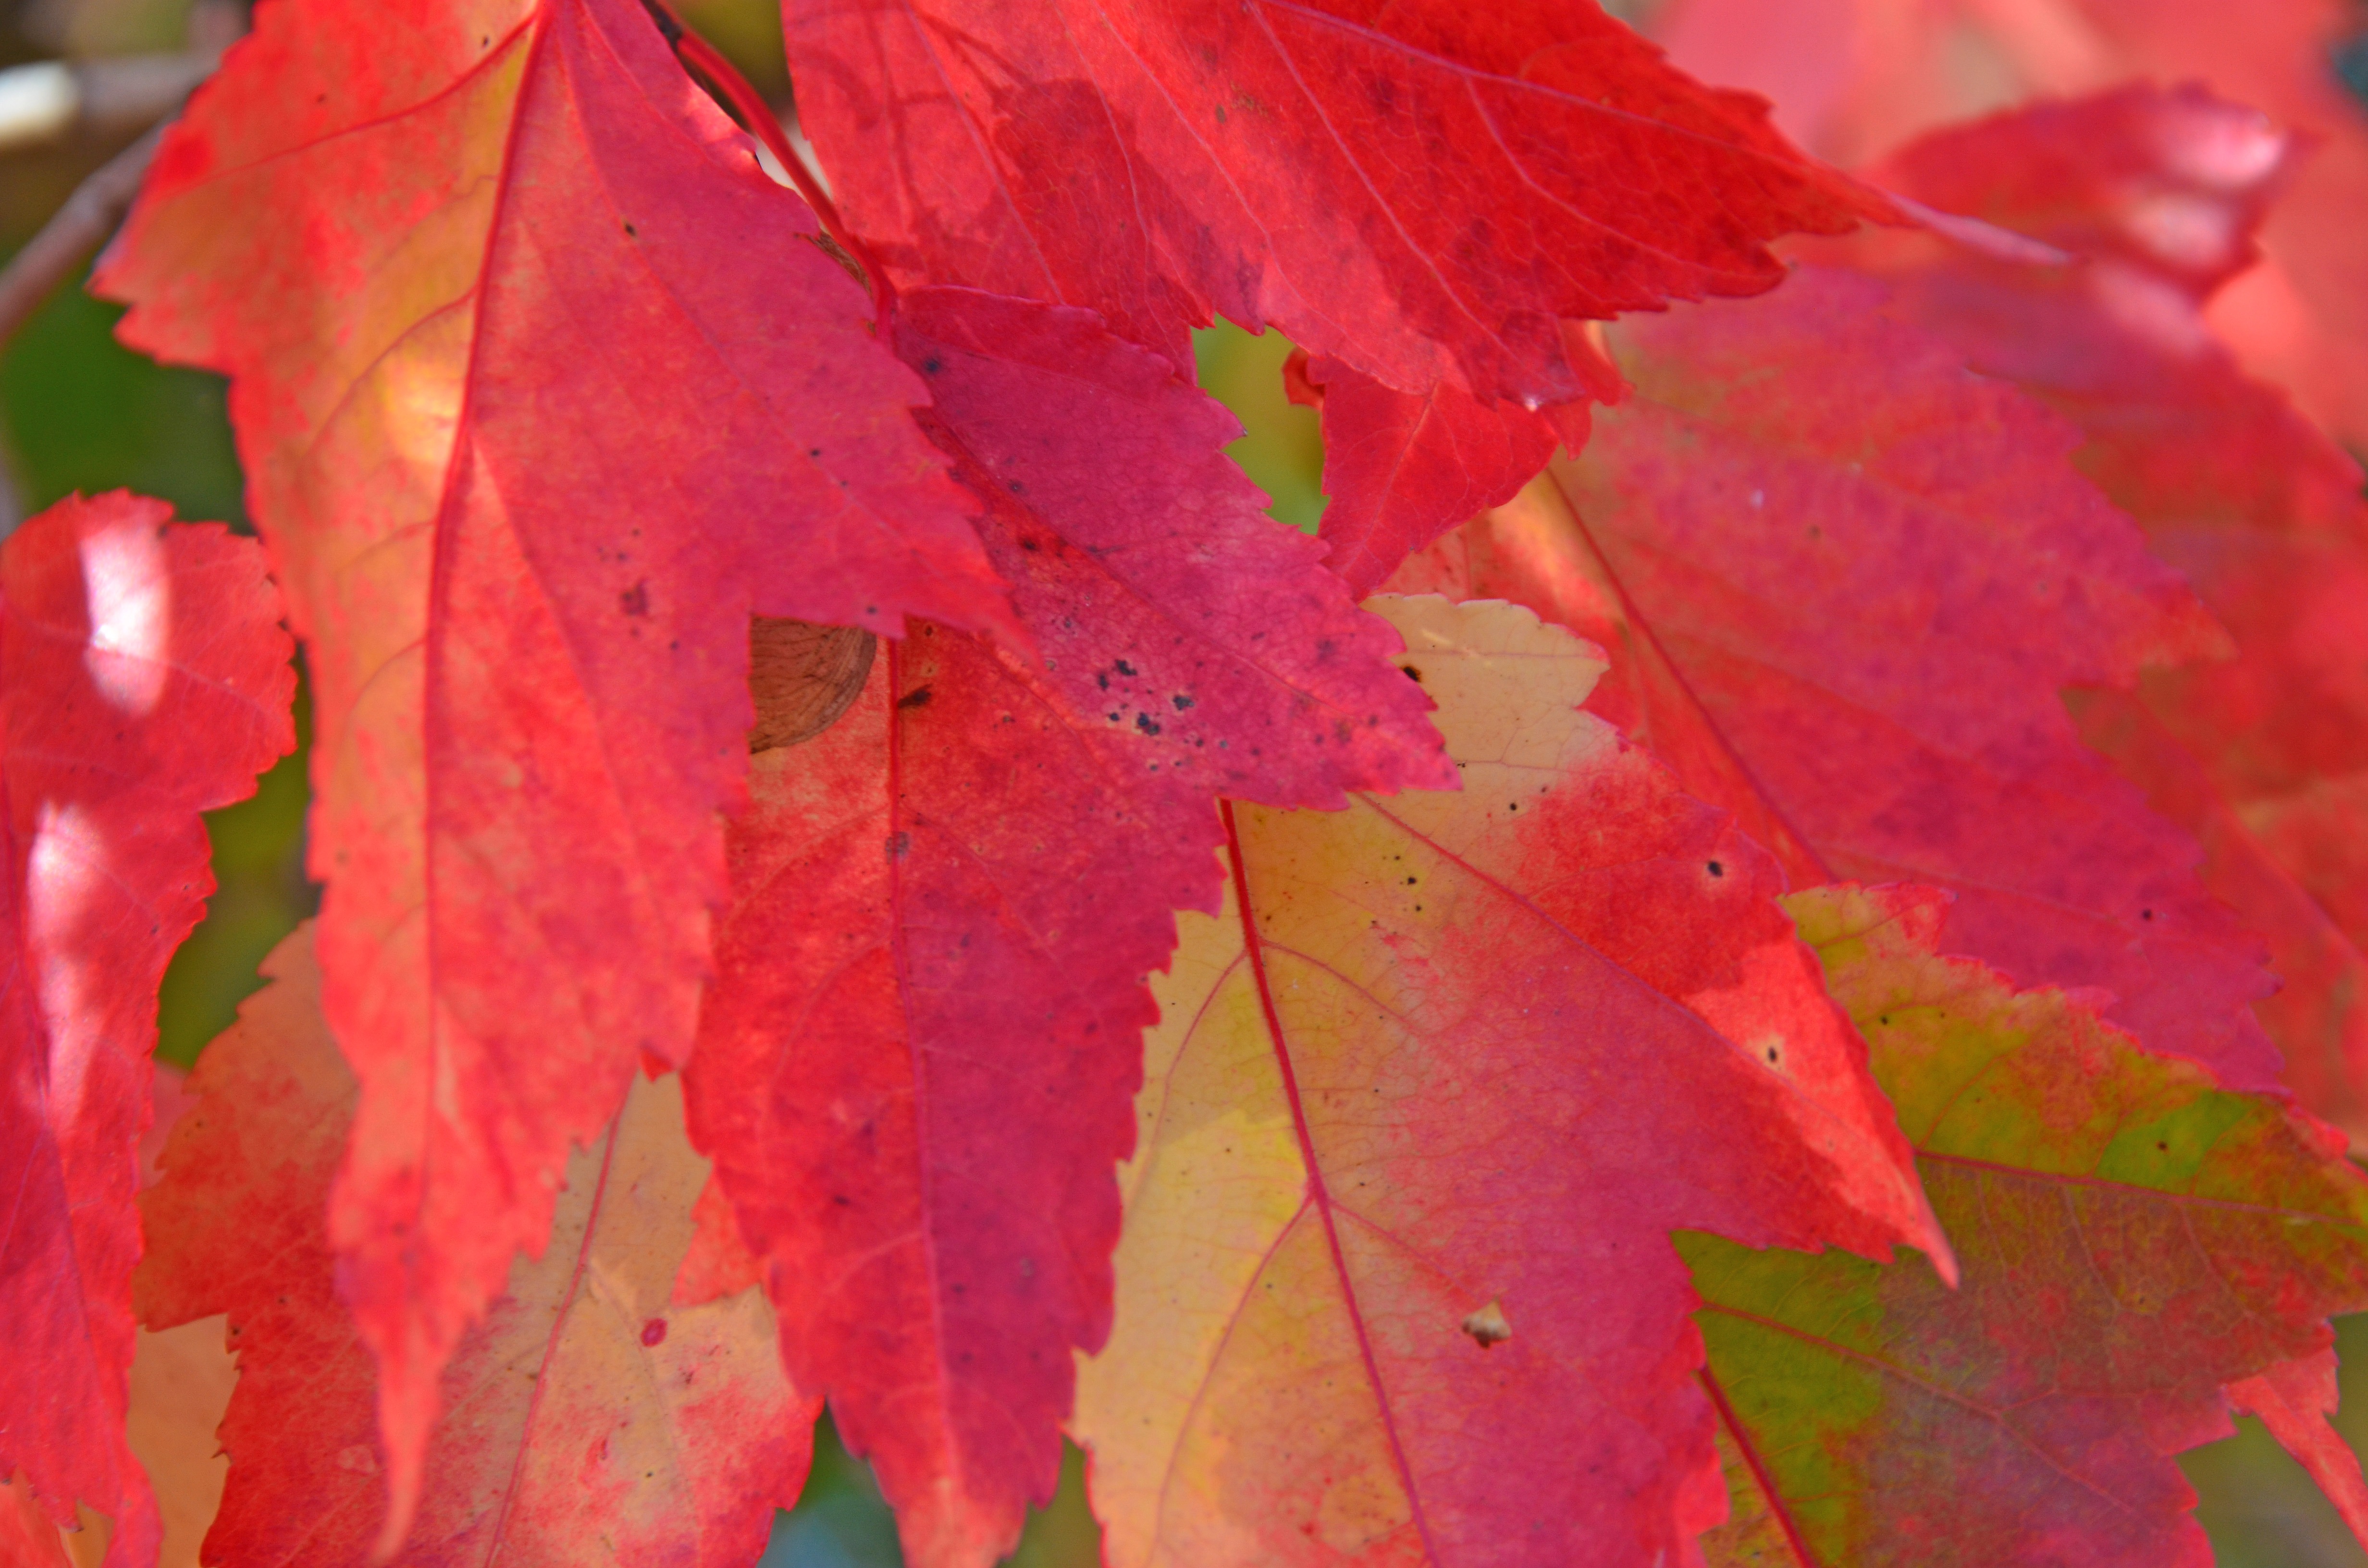
tree, forest, light, plant, leaf, flower, petal, red, autumn, season, maple tree, maple leaf, leaves, shrub, flowering plant, woody plant, land plant